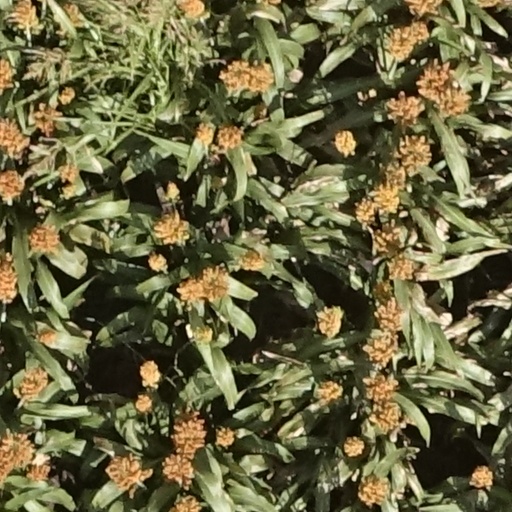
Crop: sorghum